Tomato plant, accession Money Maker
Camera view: bottom (45 deg); turntable rotation: 210 degrees
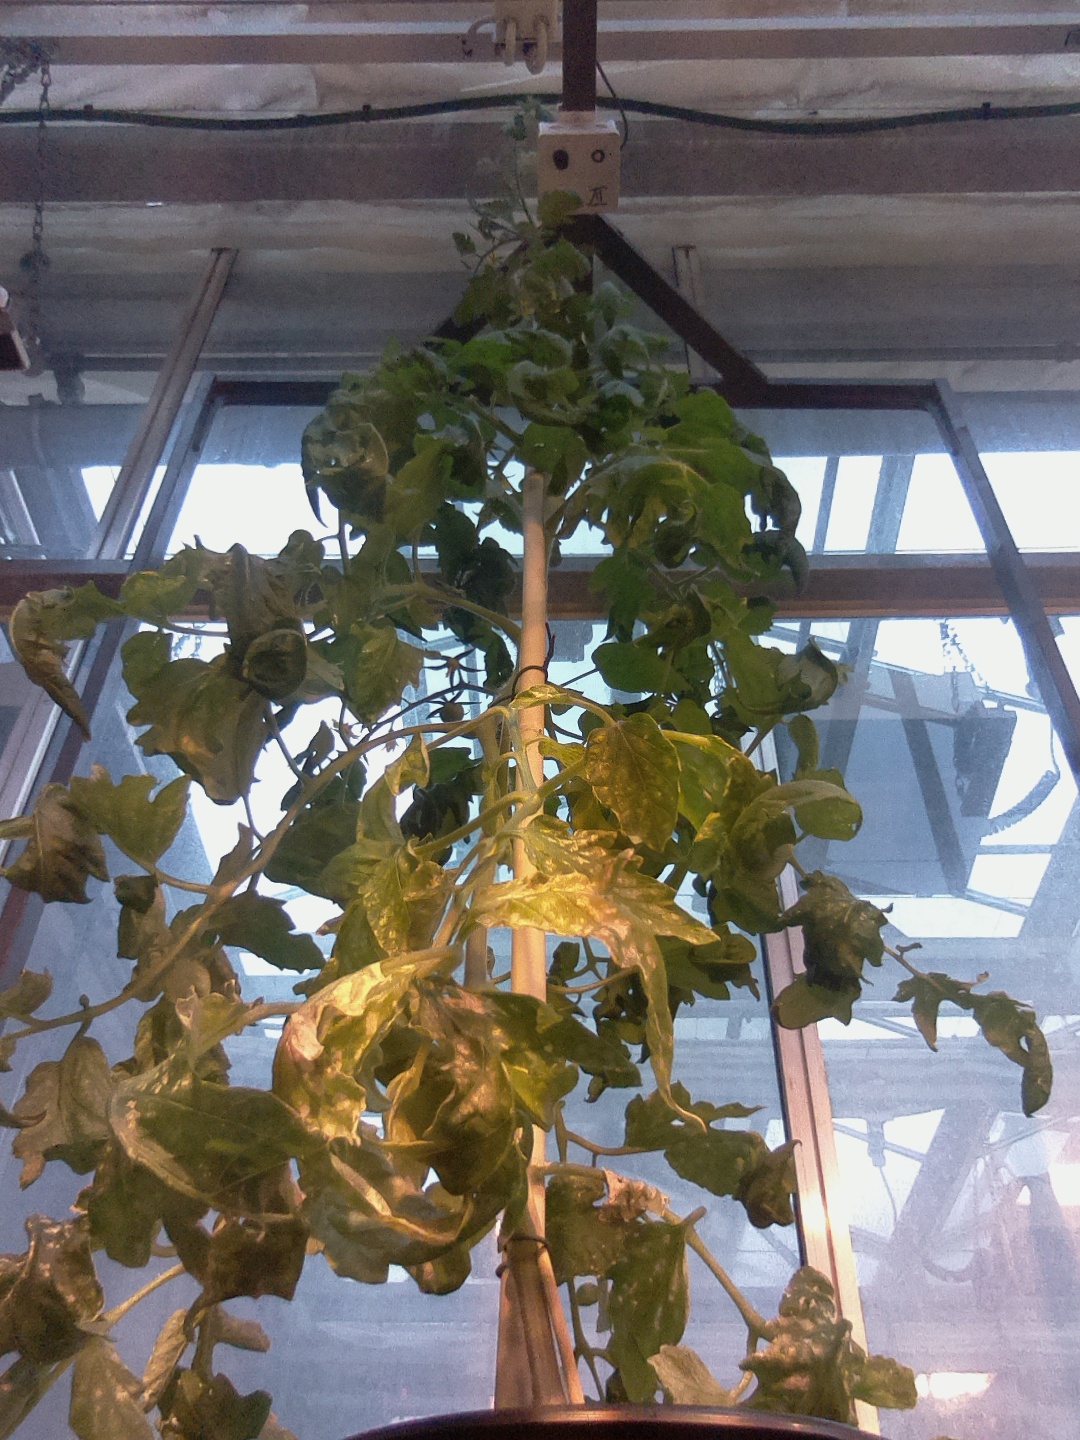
BBCH growth stage 70: Fruits at the main stem or branches visibles